Aleksandr Borovkov

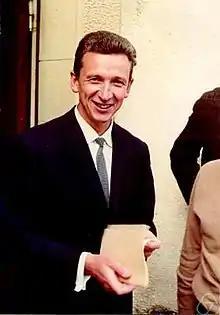
Aleksandr Borovkov, Oberwolfach 1968, photo by Konrad Jacobs

Aleksandr Alekseevich Borovkov (Александр Алексеевич Боровков; born 6 March 1931, in Moscow) is a Russian mathematician.